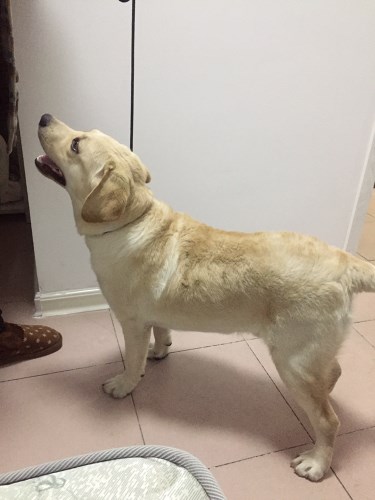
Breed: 3580-n000122-Labrador_retriever